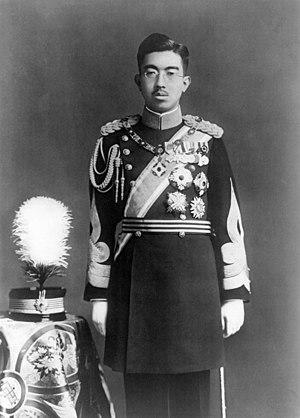
Le field marshal est le plus haut grade dans l'armée de terre britannique depuis 1736. C'est l'équivalent d'un Admiral of the Fleet dans la Royal Navy et d'un Marshal of the Royal Air Force. Ce grade a été utilisé de façon sporadique tout au long de son histoire et a été vacant au cours des XVIIIᵉ et XIXᵉ siècles.
Le Gyokuon-hōsō est l’allocution radiophonique que l’empereur du Japon Hirohito adressa à la population de l’archipel le 15 août 1945, lui annonçant que le pays acceptait les termes de la Déclaration de Potsdam, mettant ainsi fin à la Guerre du Pacifique, et donc à la Seconde Guerre mondiale.
Le gouverneur général des Philippines exerce le pouvoir exécutif durant les deux grandes périodes de colonisation des Philippines, d'abord par le Royaume d'Espagne de 1565 à 1898, puis par les États-Unis de 1898 à 1946. Il représente aussi le roi d'Espagne puis le gouvernement américain sur l'archipel.
Il a existé plusieurs controverses sur le rôle et le statut de l'empereur du Japon à cause d'une part des nombreux rôles qu'il a historiquement joué, et, d'autre part, à la lutte pour le pouvoir avec des adversaires de la société japonaise à différents points de l'histoire.